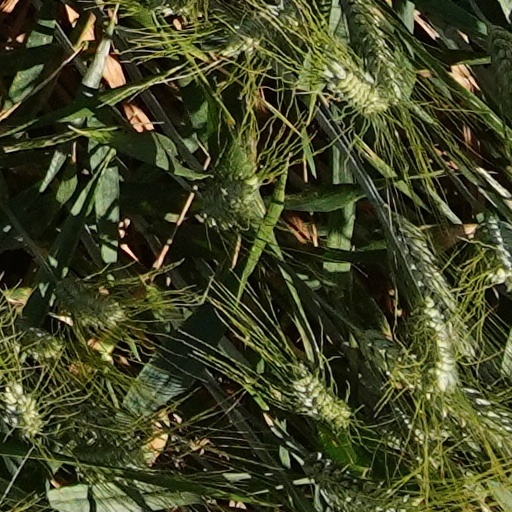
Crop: wheat